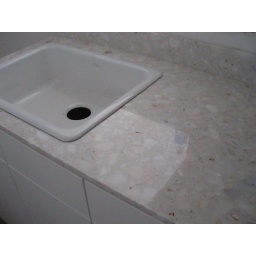
sink and countertop installed in kitchen